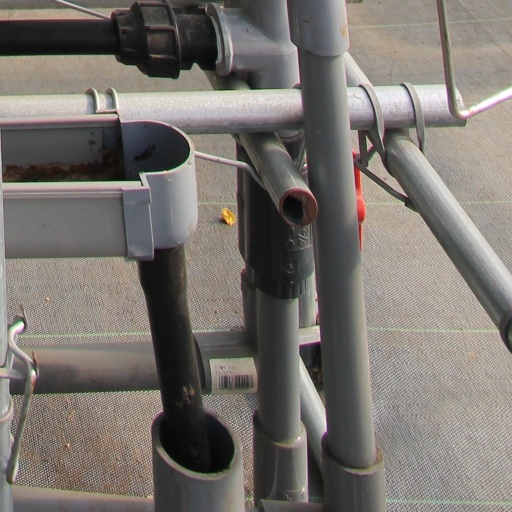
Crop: tomato